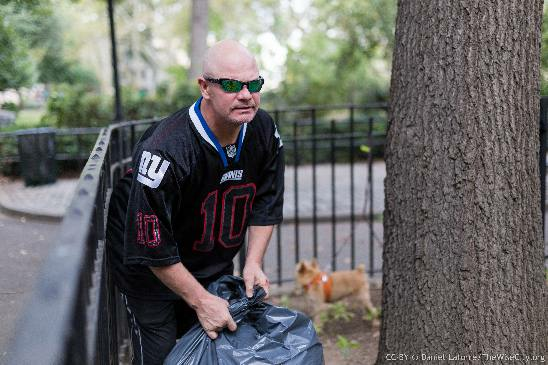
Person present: Yes